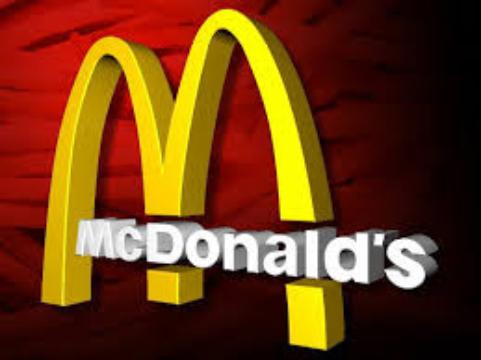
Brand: McDonald's
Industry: Food